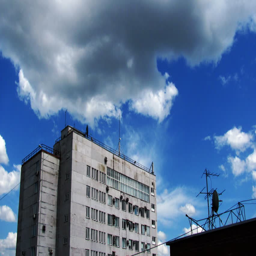
quick clouds over the white building and an antenna on the roof